Abominable (2019 film)

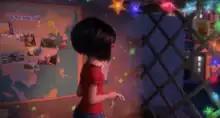
A screenshot from the film, depicting a map with the nine dash line visible.

The film was banned in Vietnam on October 14, 2019, ten days after its release, due to the appearance of the nine-dash line in a scene. The Philippines and Malaysia also reacted negatively to this scene. Filipino lawyer Jay Batongbacal requested that the film be banned, while the Philippines' Secretary of Foreign Affairs Teodoro Locsin Jr. thought it was better to cut the scene in question. On October 17, Malaysia ordered the scene be cut from the film through its film censorship board. However, after Universal refused to make the censor cut, the film was banned entirely in Malaysia. The following day, the Philippines' Movie and Television Review and Classification Board followed suit, also banning the film.